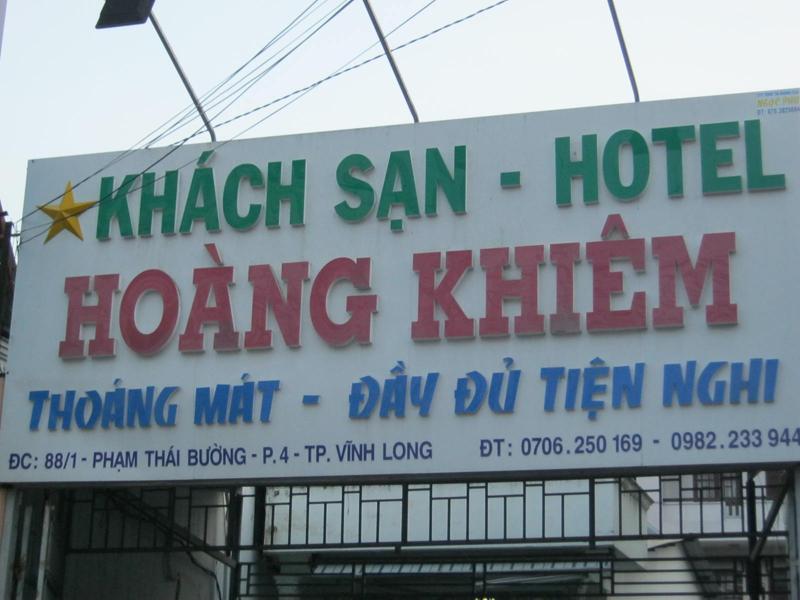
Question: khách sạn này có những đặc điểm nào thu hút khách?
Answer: khách sạn này thoáng mát - đầy đủ tiện nghi